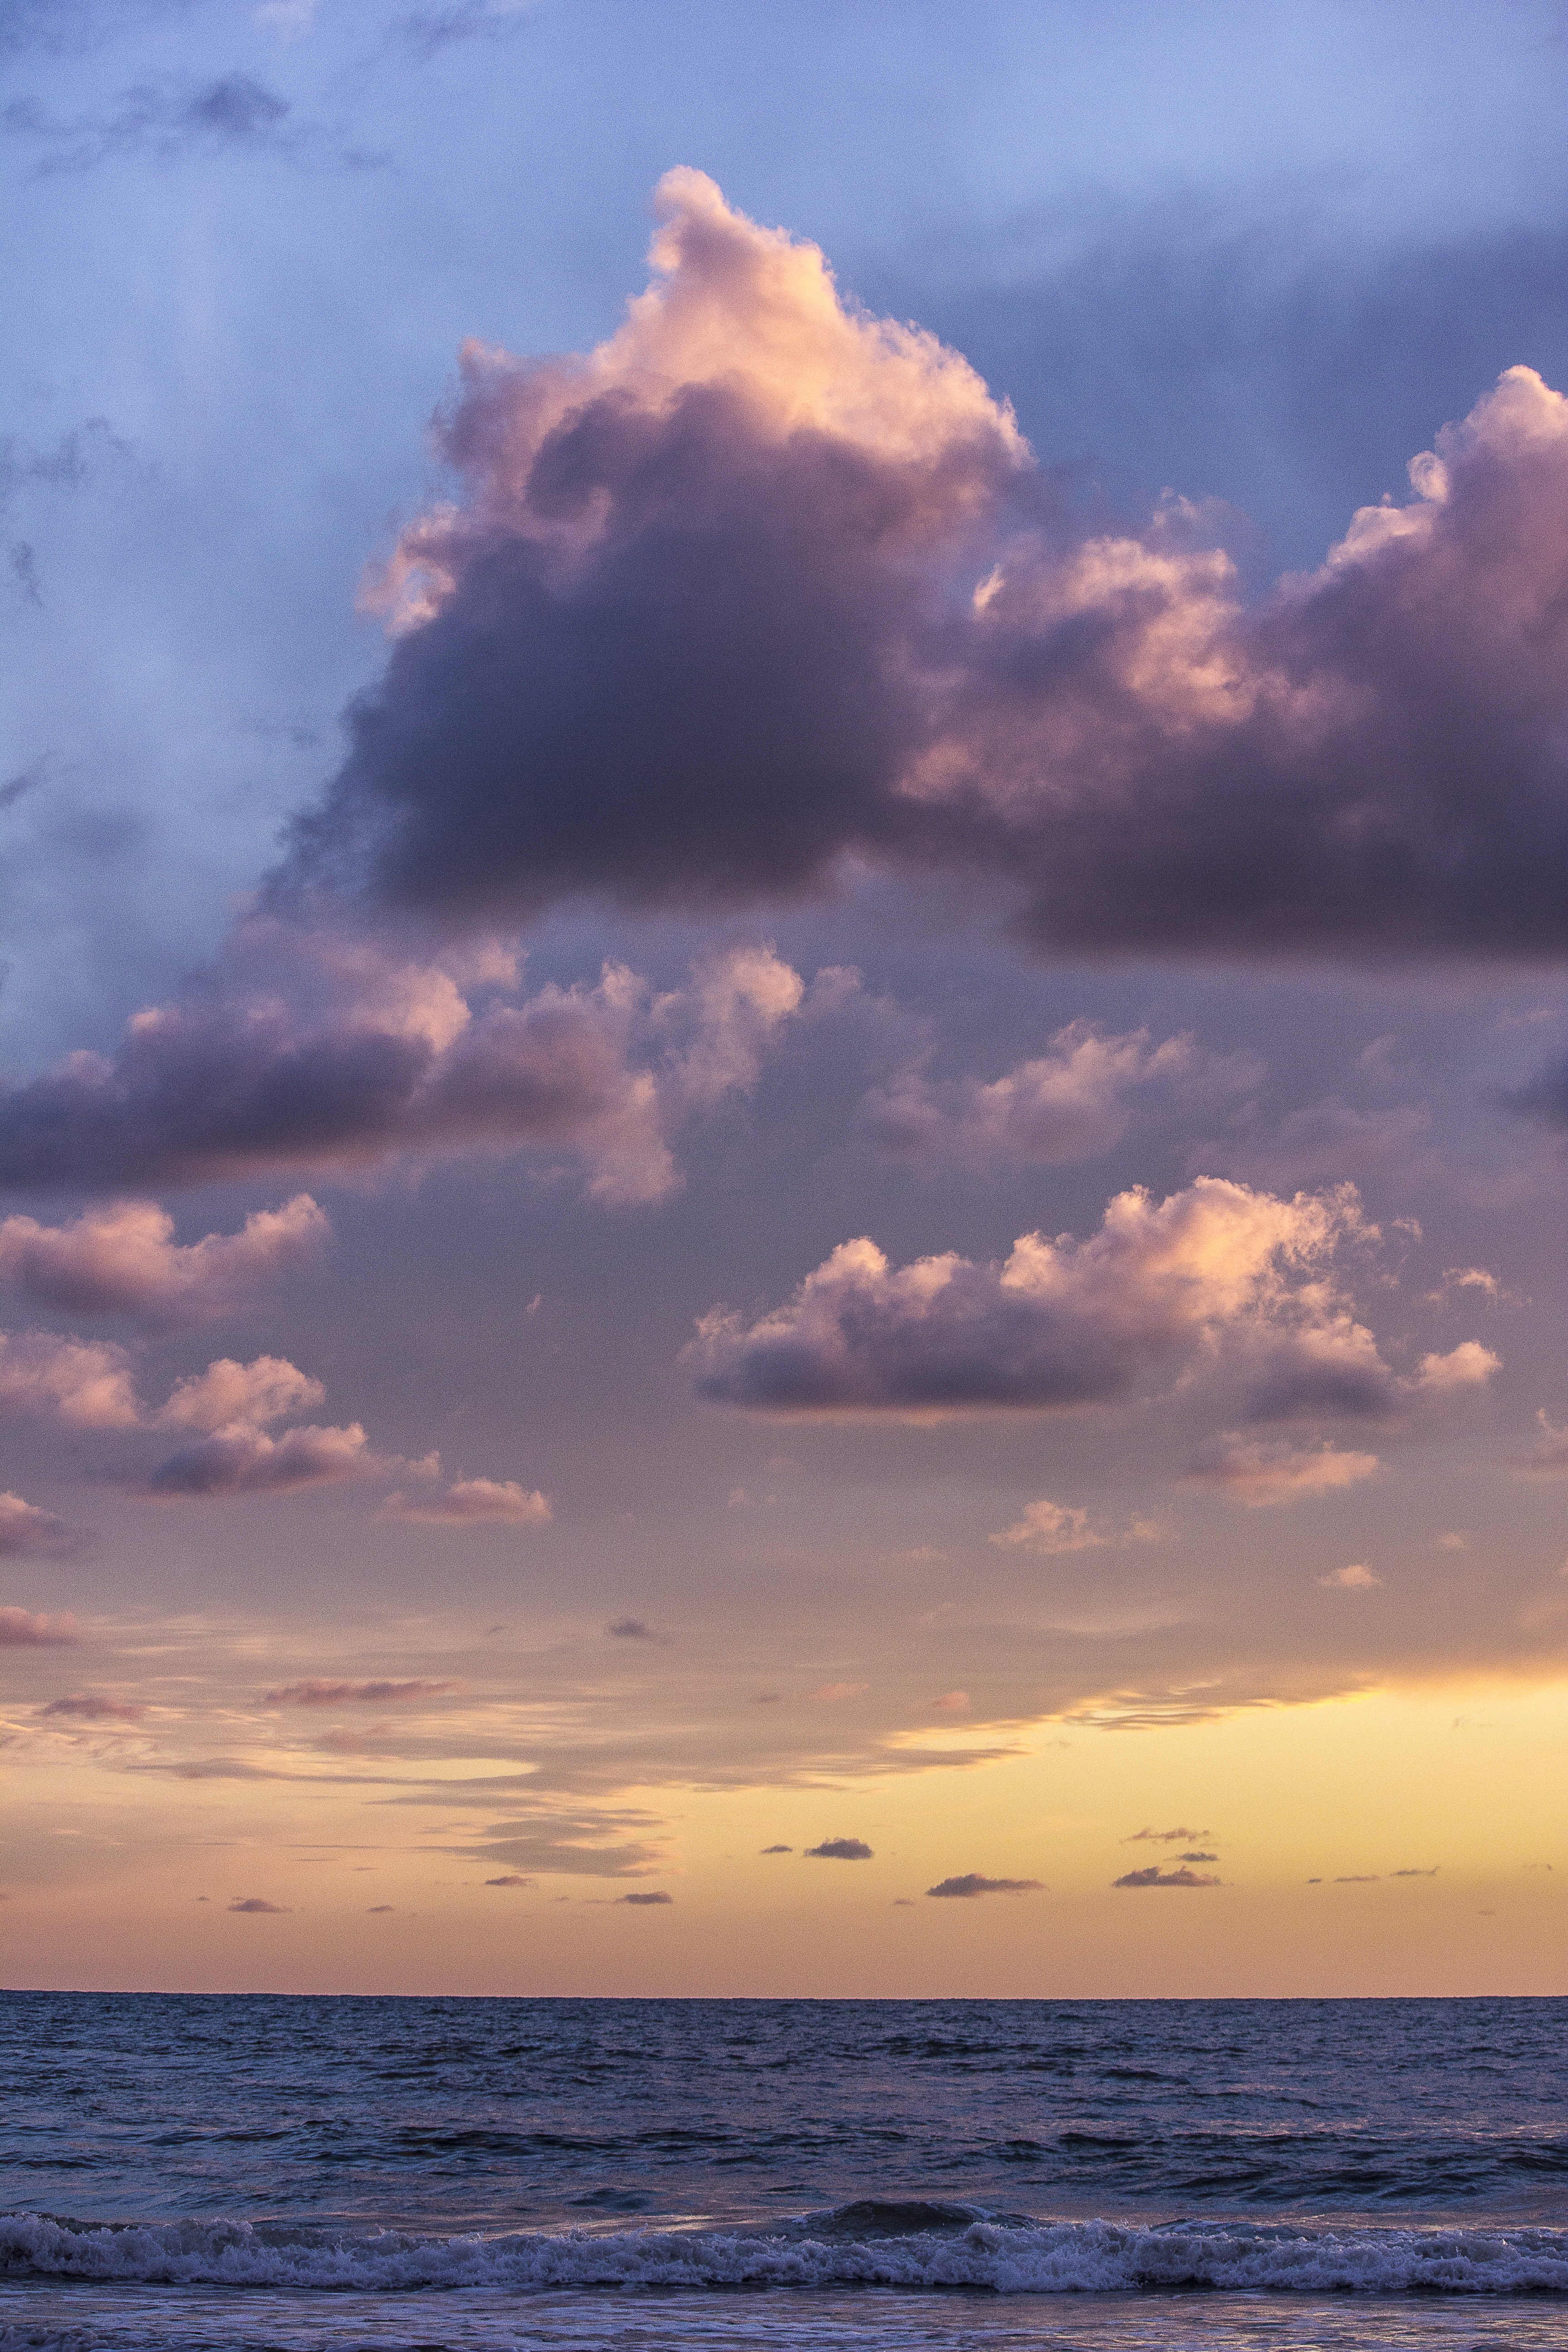
beach, sea, coast, ocean, horizon, cloud, sky, sun, sunrise, sunset, sunlight, morning, wave, dawn, atmosphere, dusk, evening, afterglow, meteorological phenomenon, wind wave